Vigyan Ashram

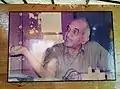
Photo of S.S. Kalbag in Vigyan Ashram

Vigyan Ashram is situated on Shirur Road, Rajgurunagar, approximately from Pune.